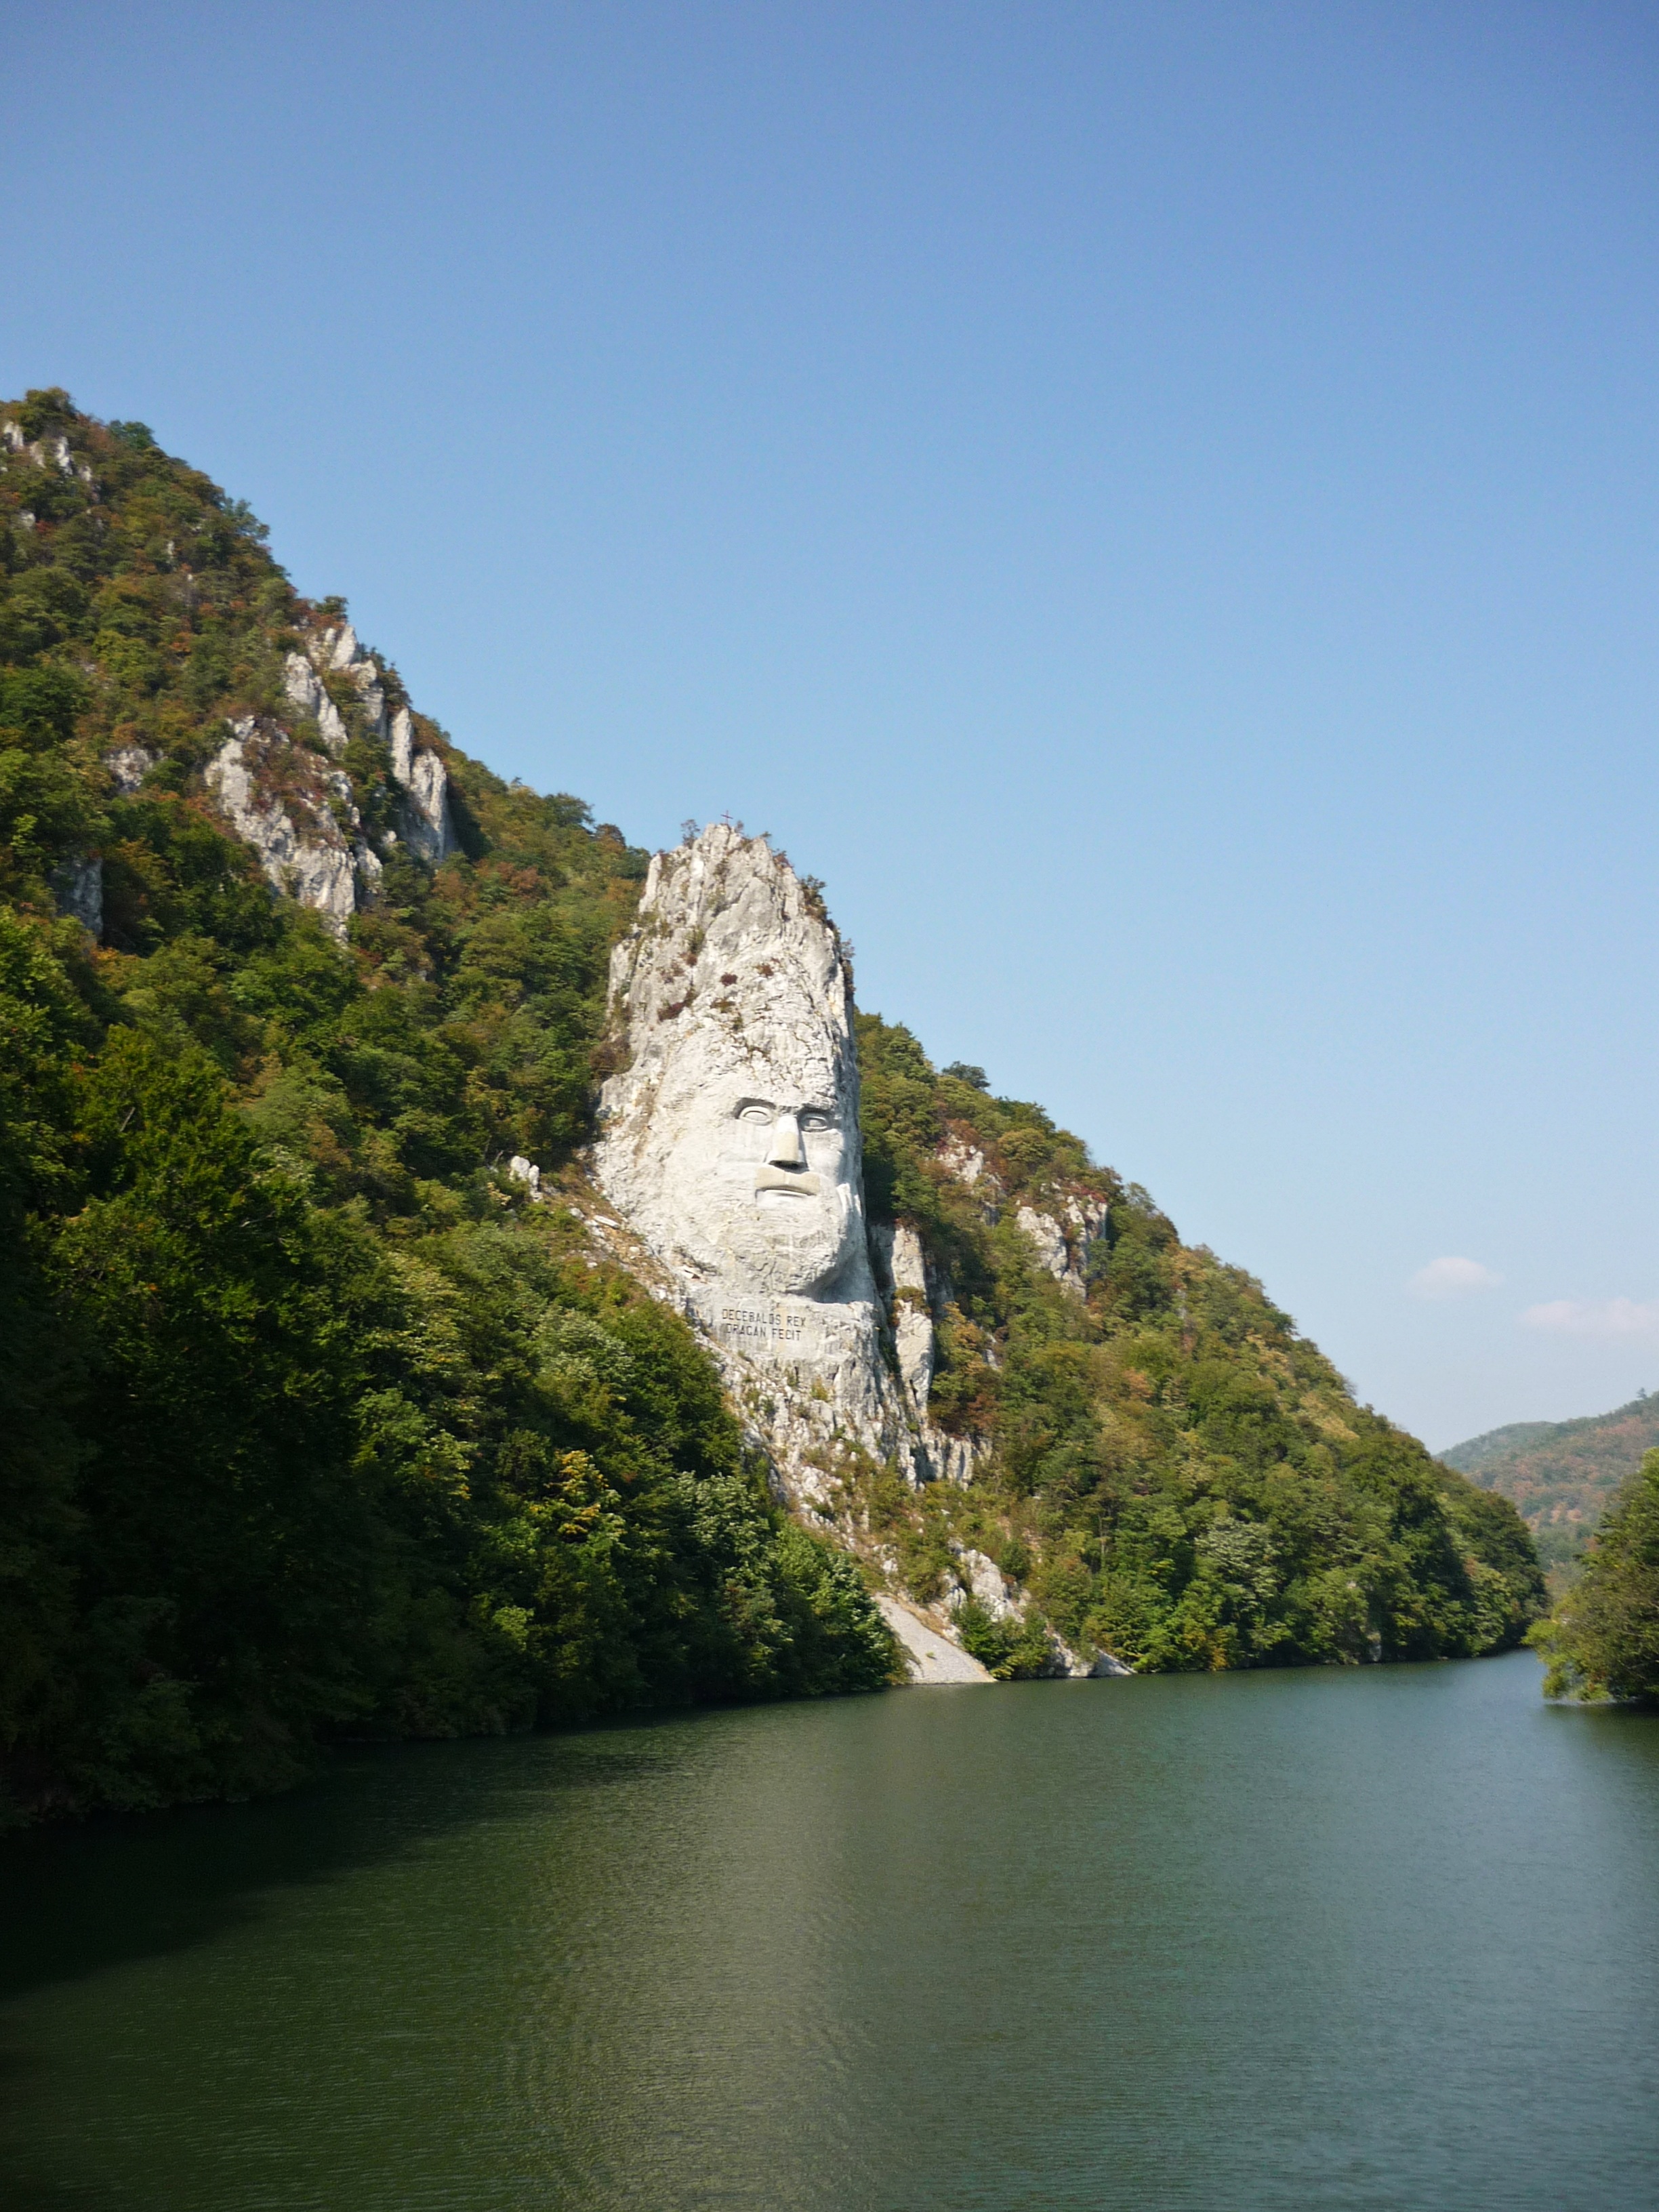
landscape, tree, water, nature, mountain, lake, river, mountain range, vacation, cliff, reflection, fjord, reservoir, terrain, body of water, alps, romania, landform, geographical feature, mountainous landforms, dubova, decebalus